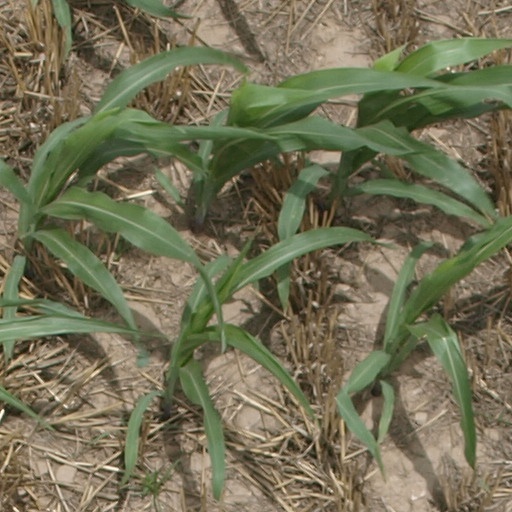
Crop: maize; corn